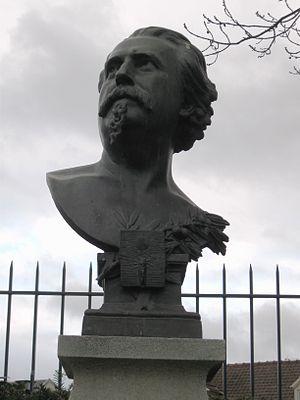
Buste de Frédéric Mistral (1830-1914) dans le Jardin des Félibres, Sceaux, Hauts-de-Seine, France
Le Félibrige est une association qui œuvre dans un but de sauvegarde et de promotion de la langue, de la culture et de tout ce qui constitue l'identité des pays de langue d'oc. Son siège social est situé à Arles, au Museon Arlaten, son siège administratif est à Aix-en-Provence.